Islamic Education Movement

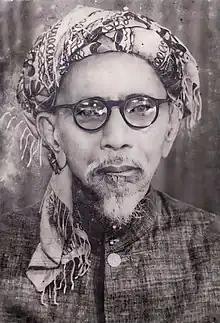
Sulaiman ar-Rasuli, founder of PERTI

PERTI initially participated in politics by joining "Gabungan Politik Indonesia" (GAPI) and giving its opinion on statehood to the Visman Commission in 1939. In 1943 during the Japanese occupation of the Dutch East Indies, leaders of PERTI joined High Islamic Council (MIT) in Bukittinggi, an Islamic organization consisted of both traditionalist and modernist ulama in Sumatra.